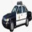
Label: automobile